John Wilson Campbell

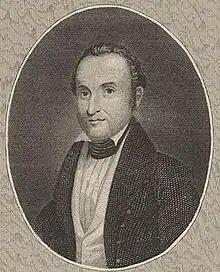

John Wilson Campbell (February 23, 1782 – September 24, 1833) was a United States representative from Ohio and a United States district judge of the United States District Court for the District of Ohio.